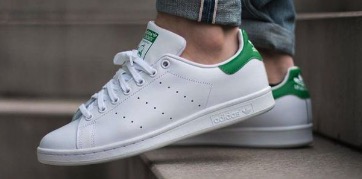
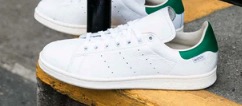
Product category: misc
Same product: yes